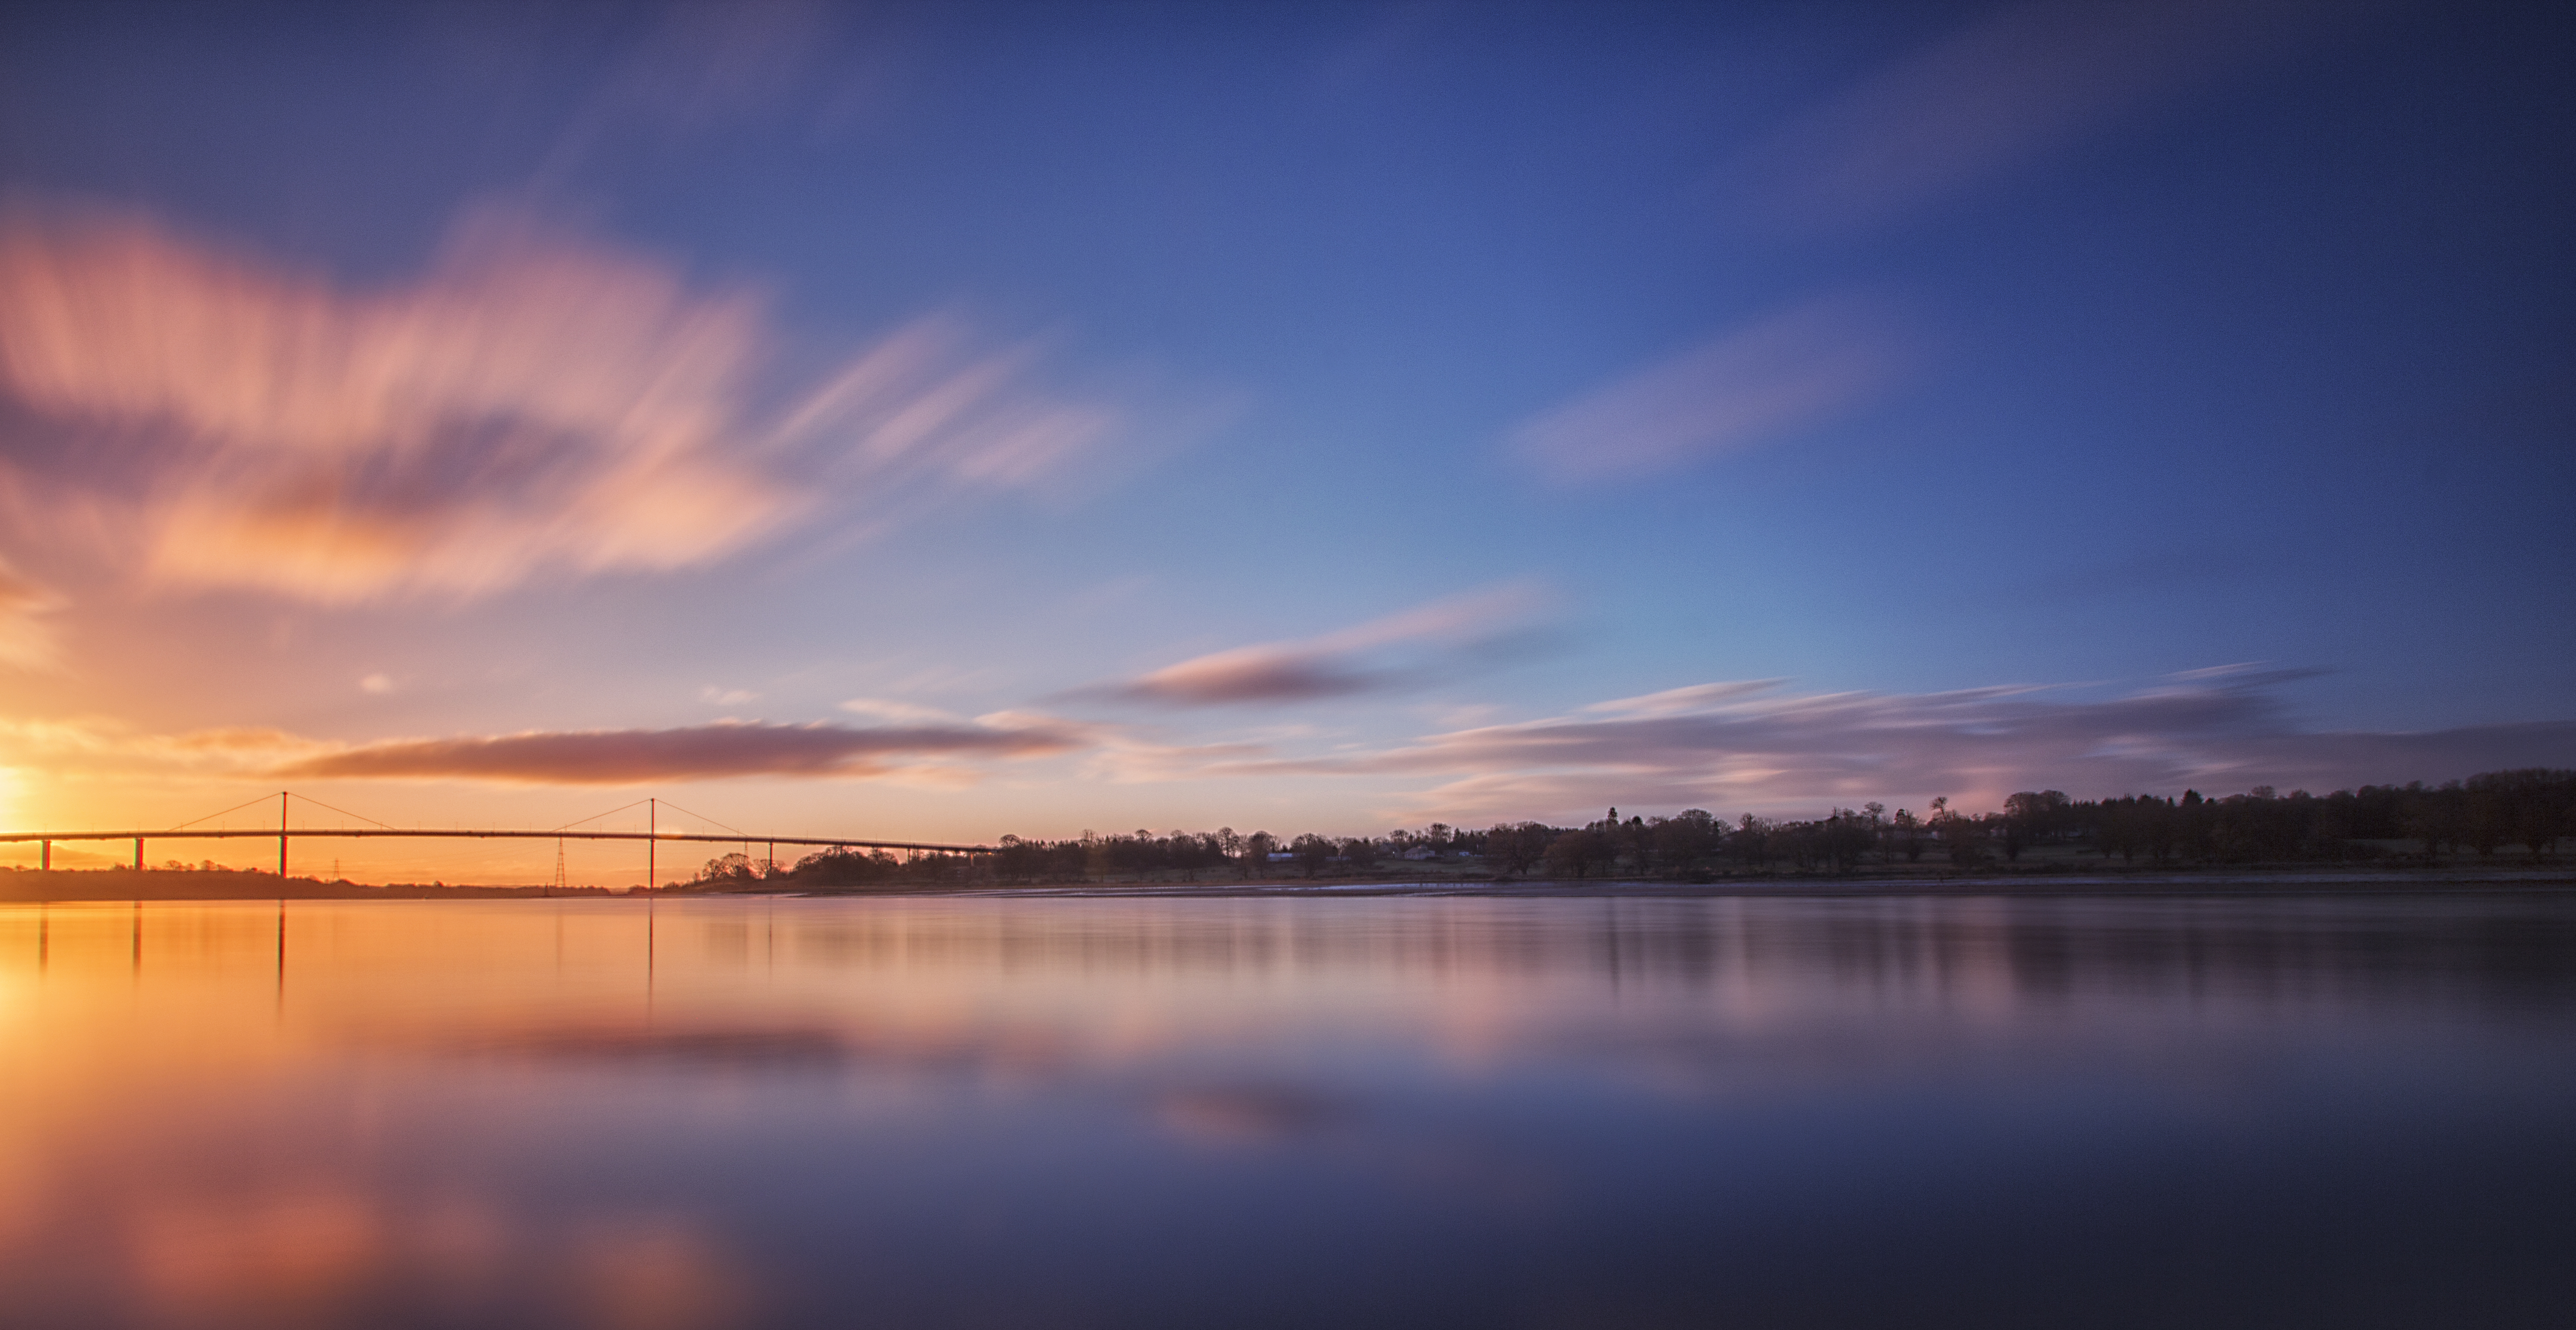
sea, horizon, cloud, sky, sunrise, sunset, sunlight, morning, lake, dawn, atmosphere, dusk, evening, reflection, longexposure, scotland, loch, erskine, erskinebridge, riverclyde, clyde, marhall, afterglow